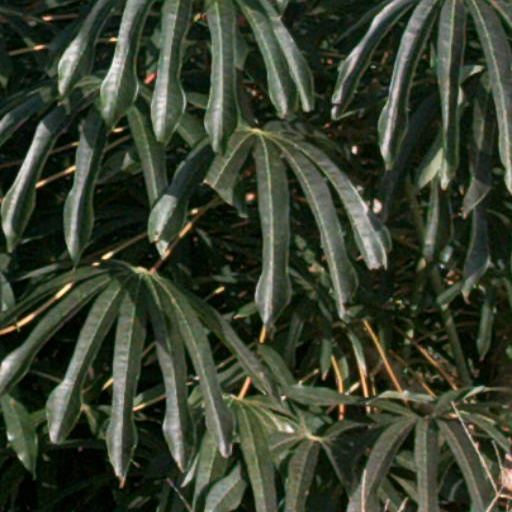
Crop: cassava